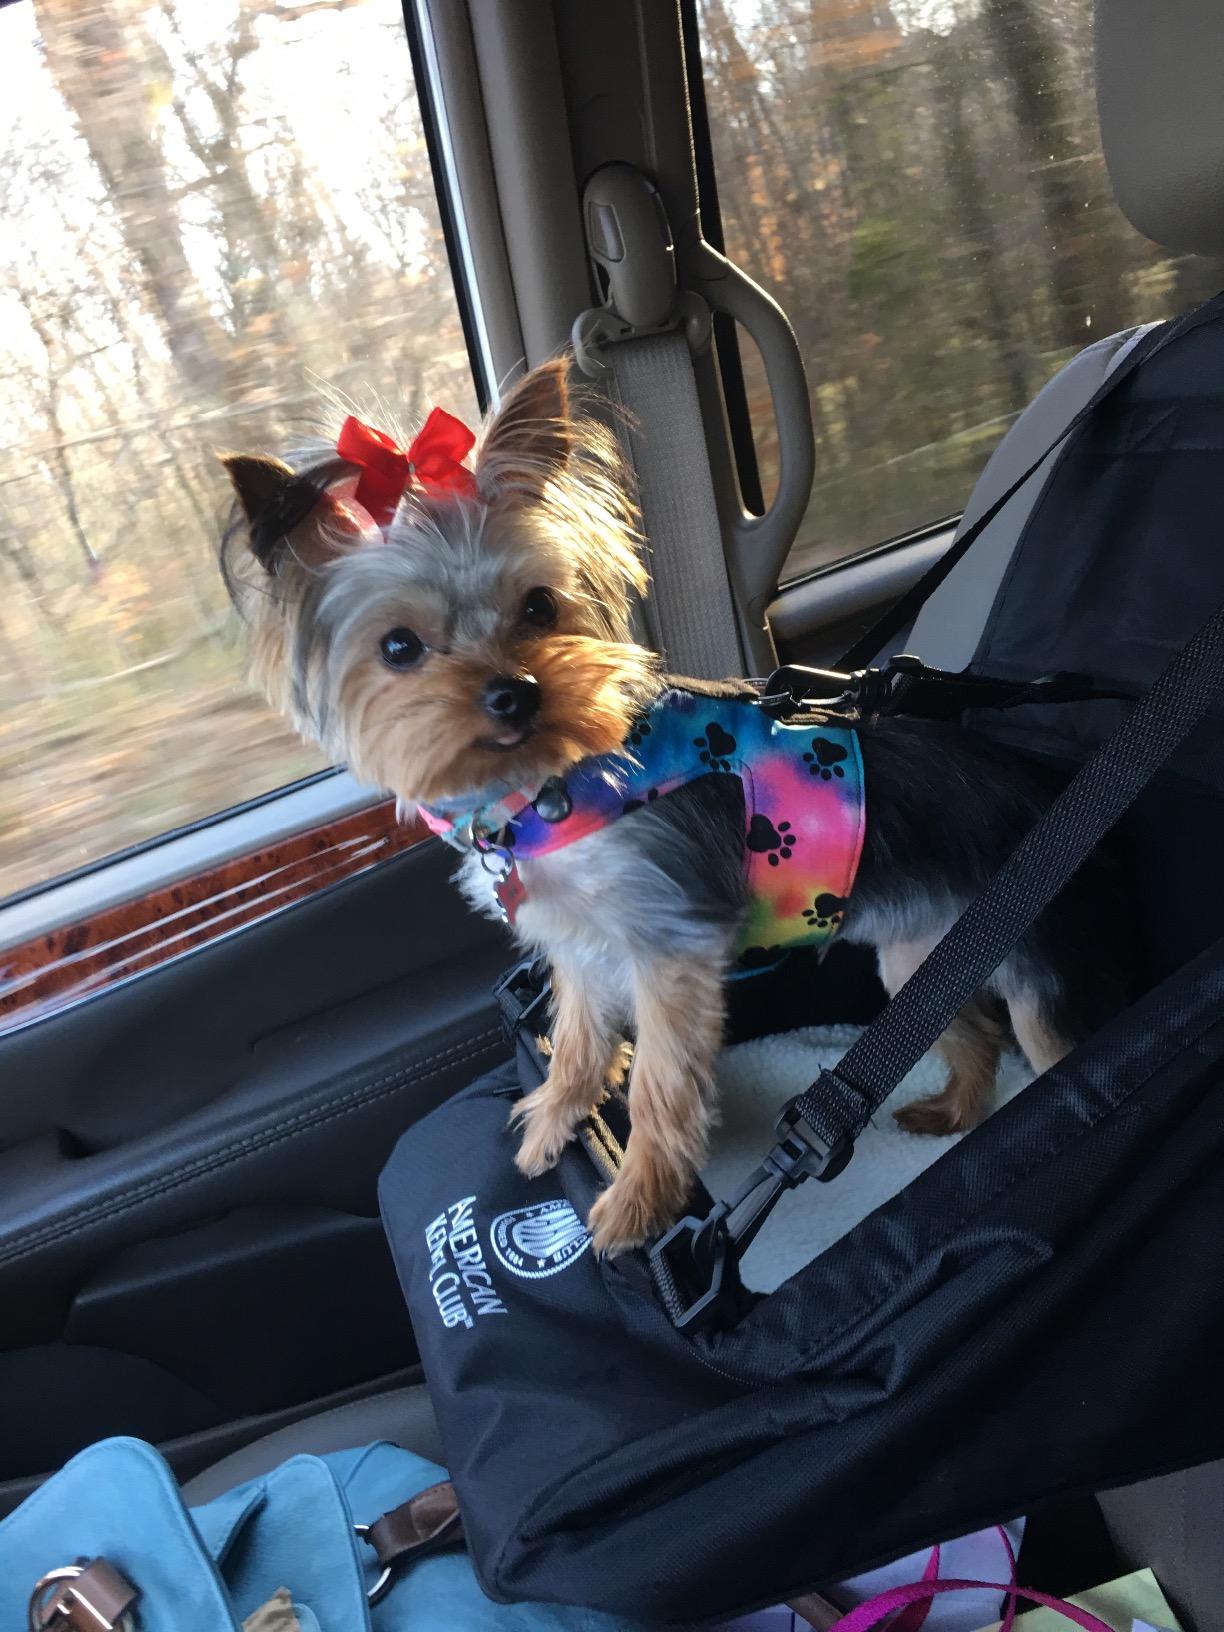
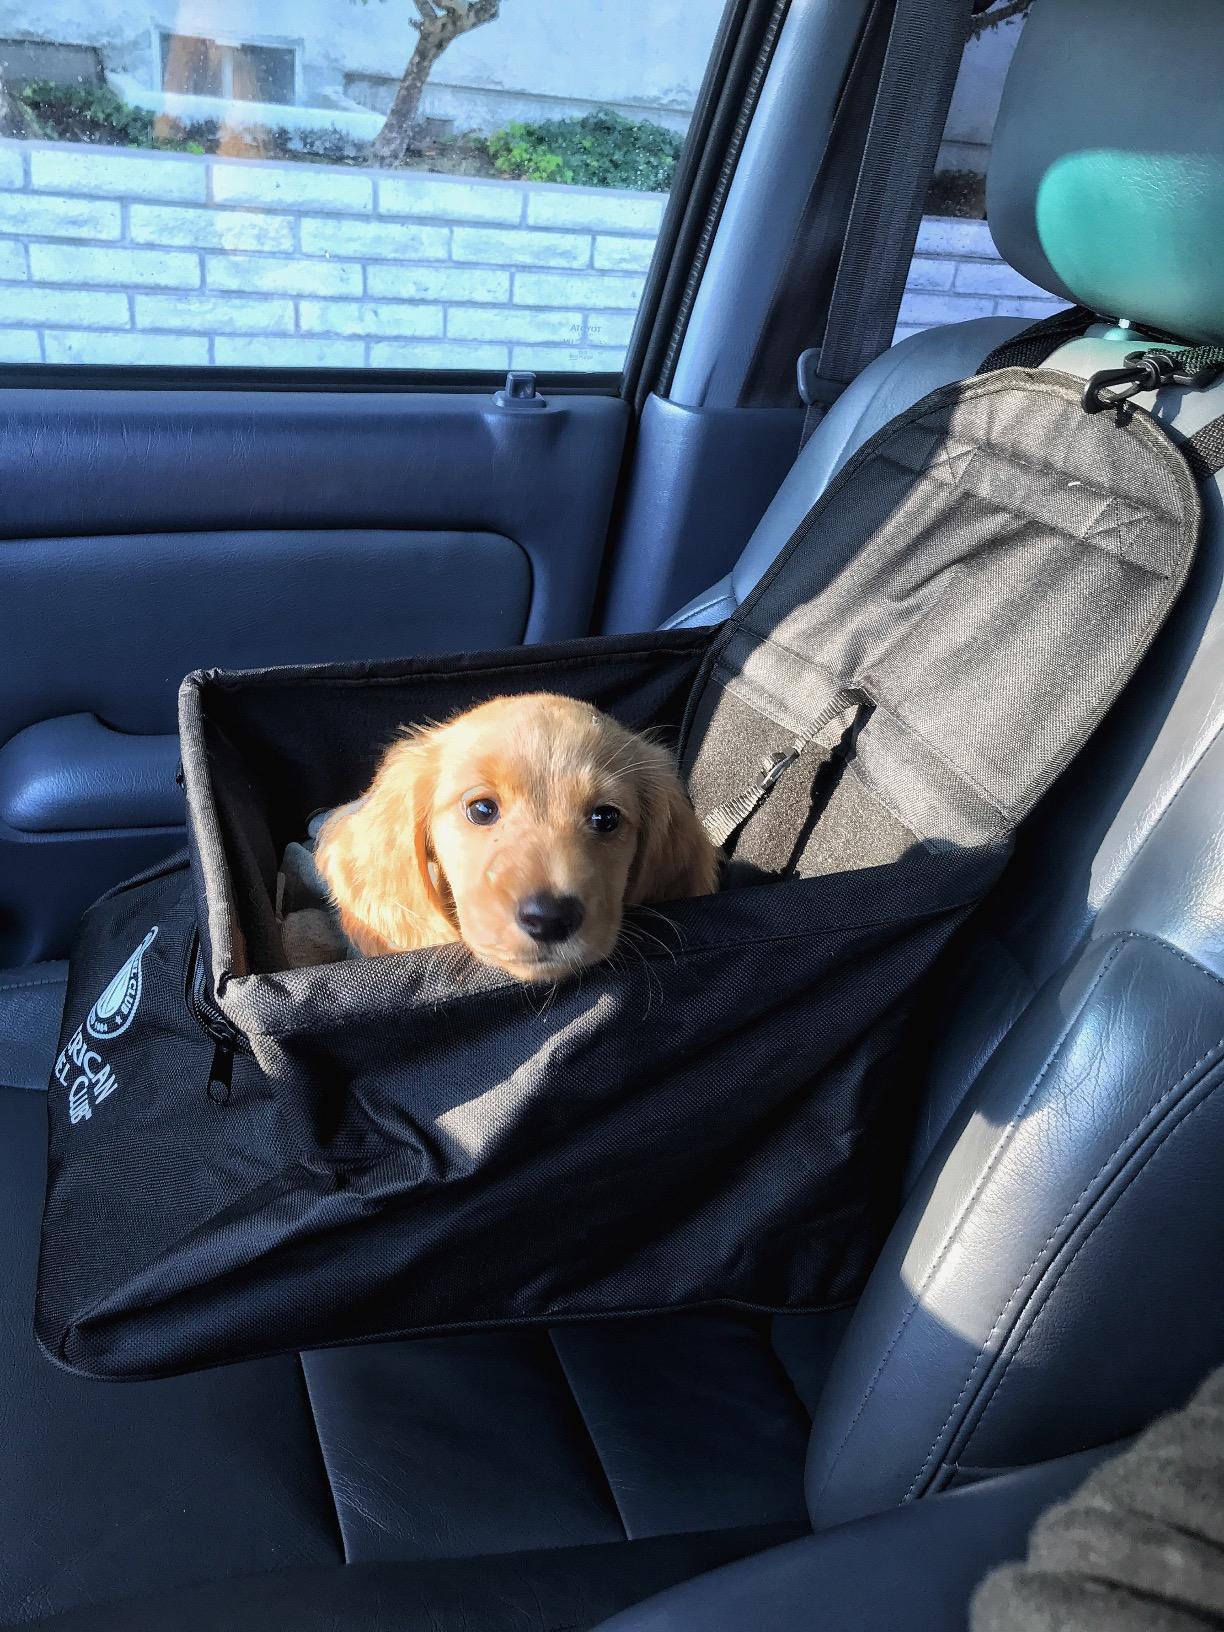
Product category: items_kennel
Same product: yes